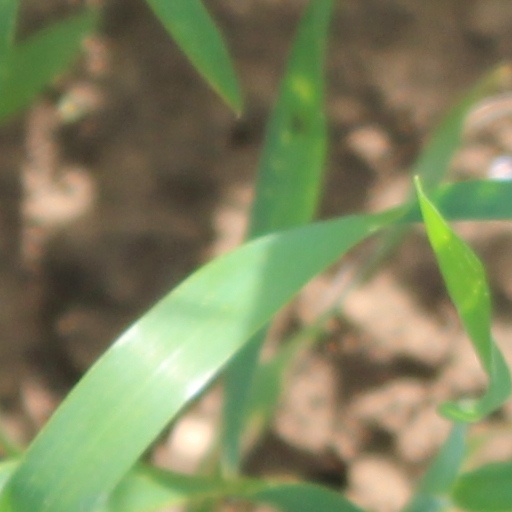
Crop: wheat